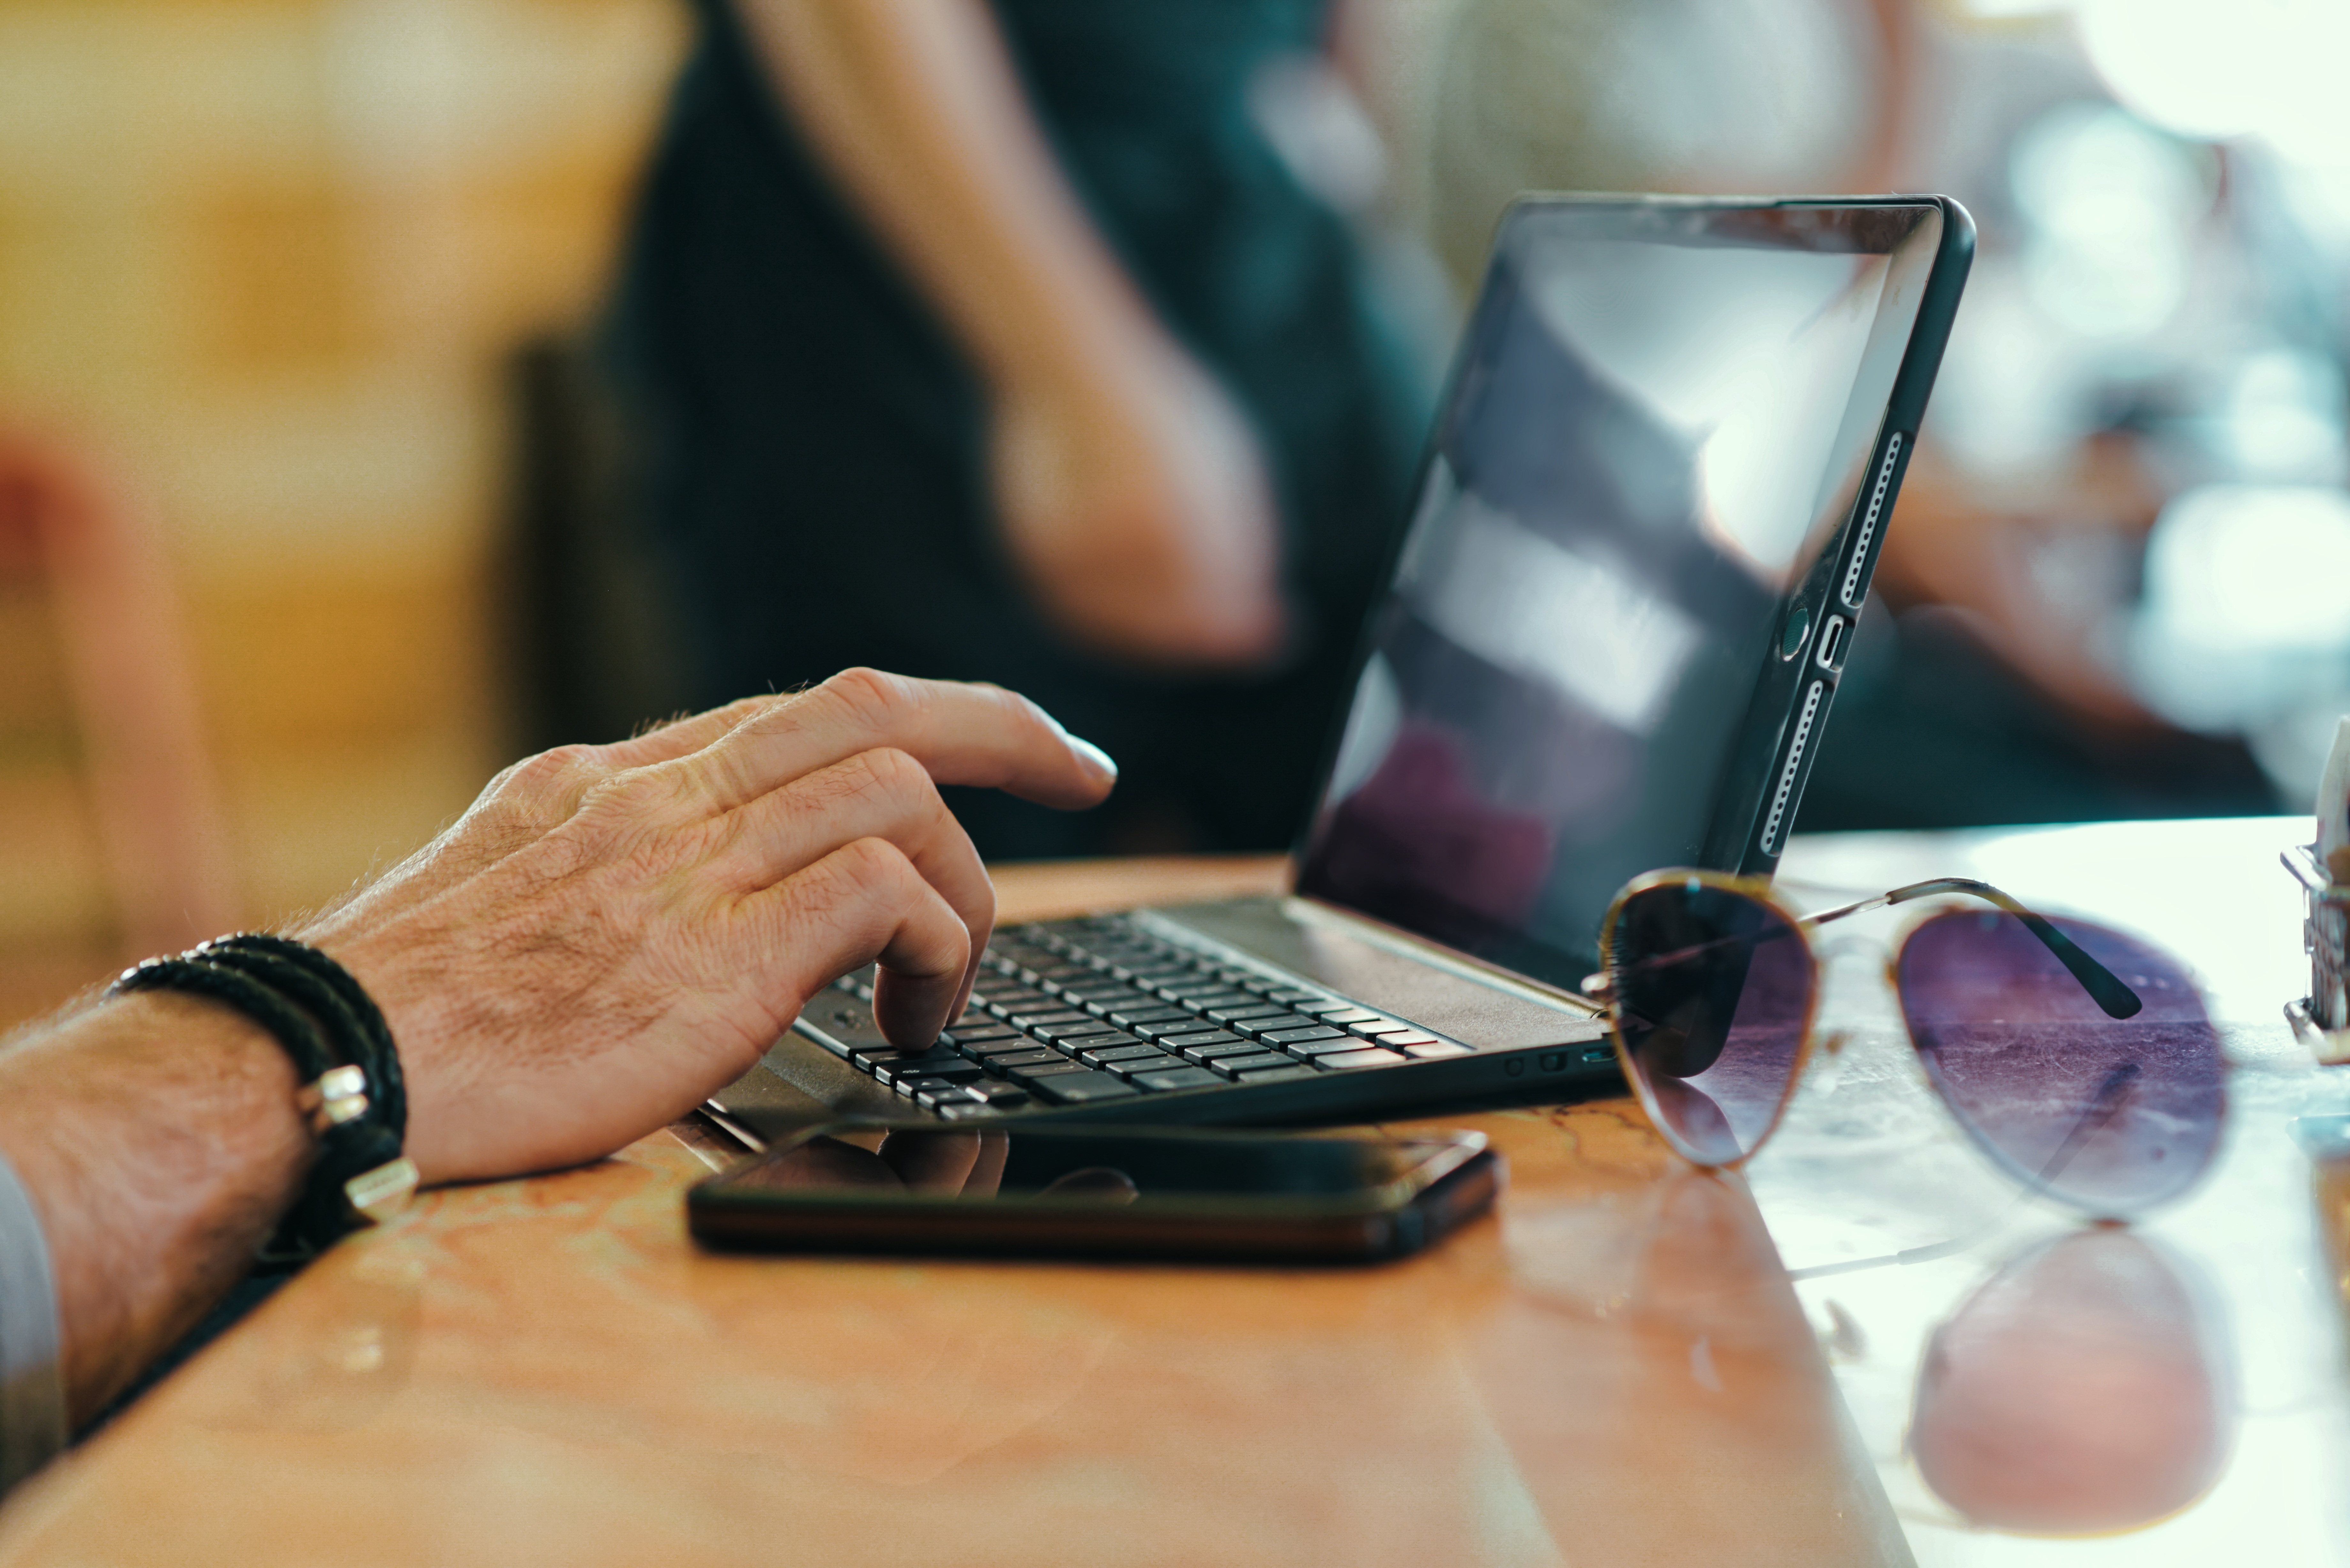
laptop, computer, mobile, writing, hand, typing, table, person, cafe, keyboard, technology, male, internet, human, business, arm, close up, sunglasses, glasses, adult, sense, internet cafe